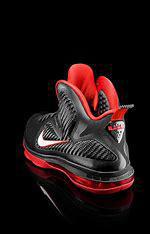
Brand: Nike
Model: Lebron 9